Hillsborough Stadium

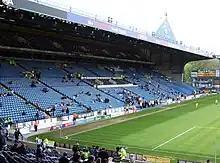
The South Stand starting to fill up for the last match of the 2006–07 season

The original South Stand was built in 1899–1903 and the current stand was built in 1913–15 and extended in 1995. The total stand capacity is 11,352 (all-seater).